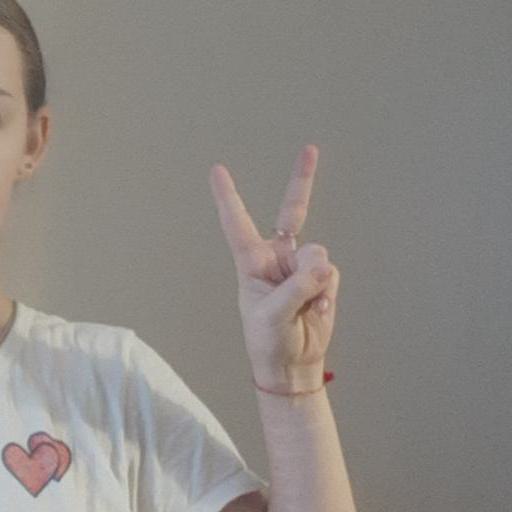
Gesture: peace